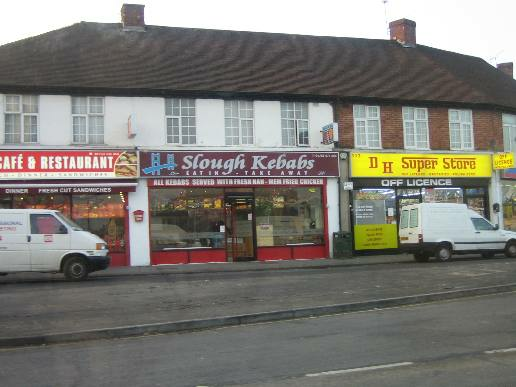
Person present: No